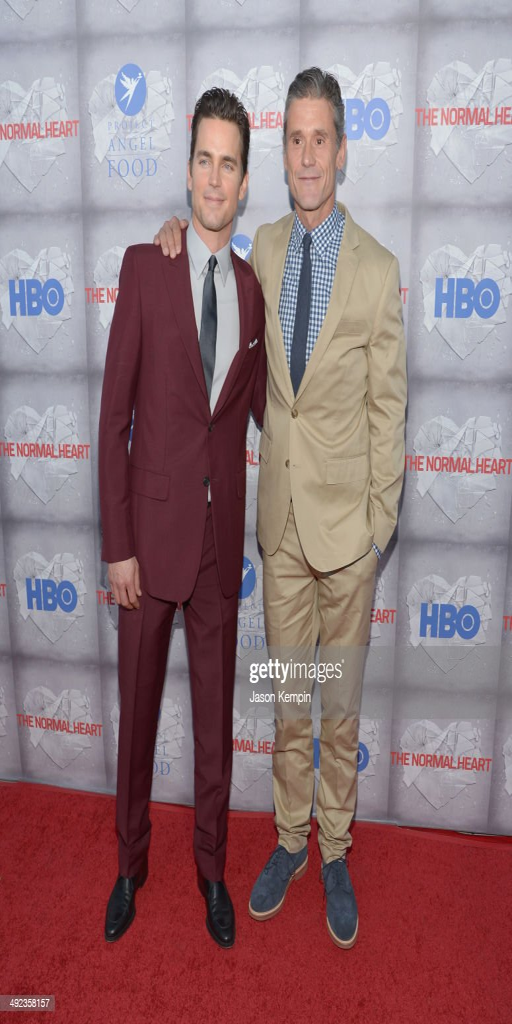
actor and publicist attend premiere .